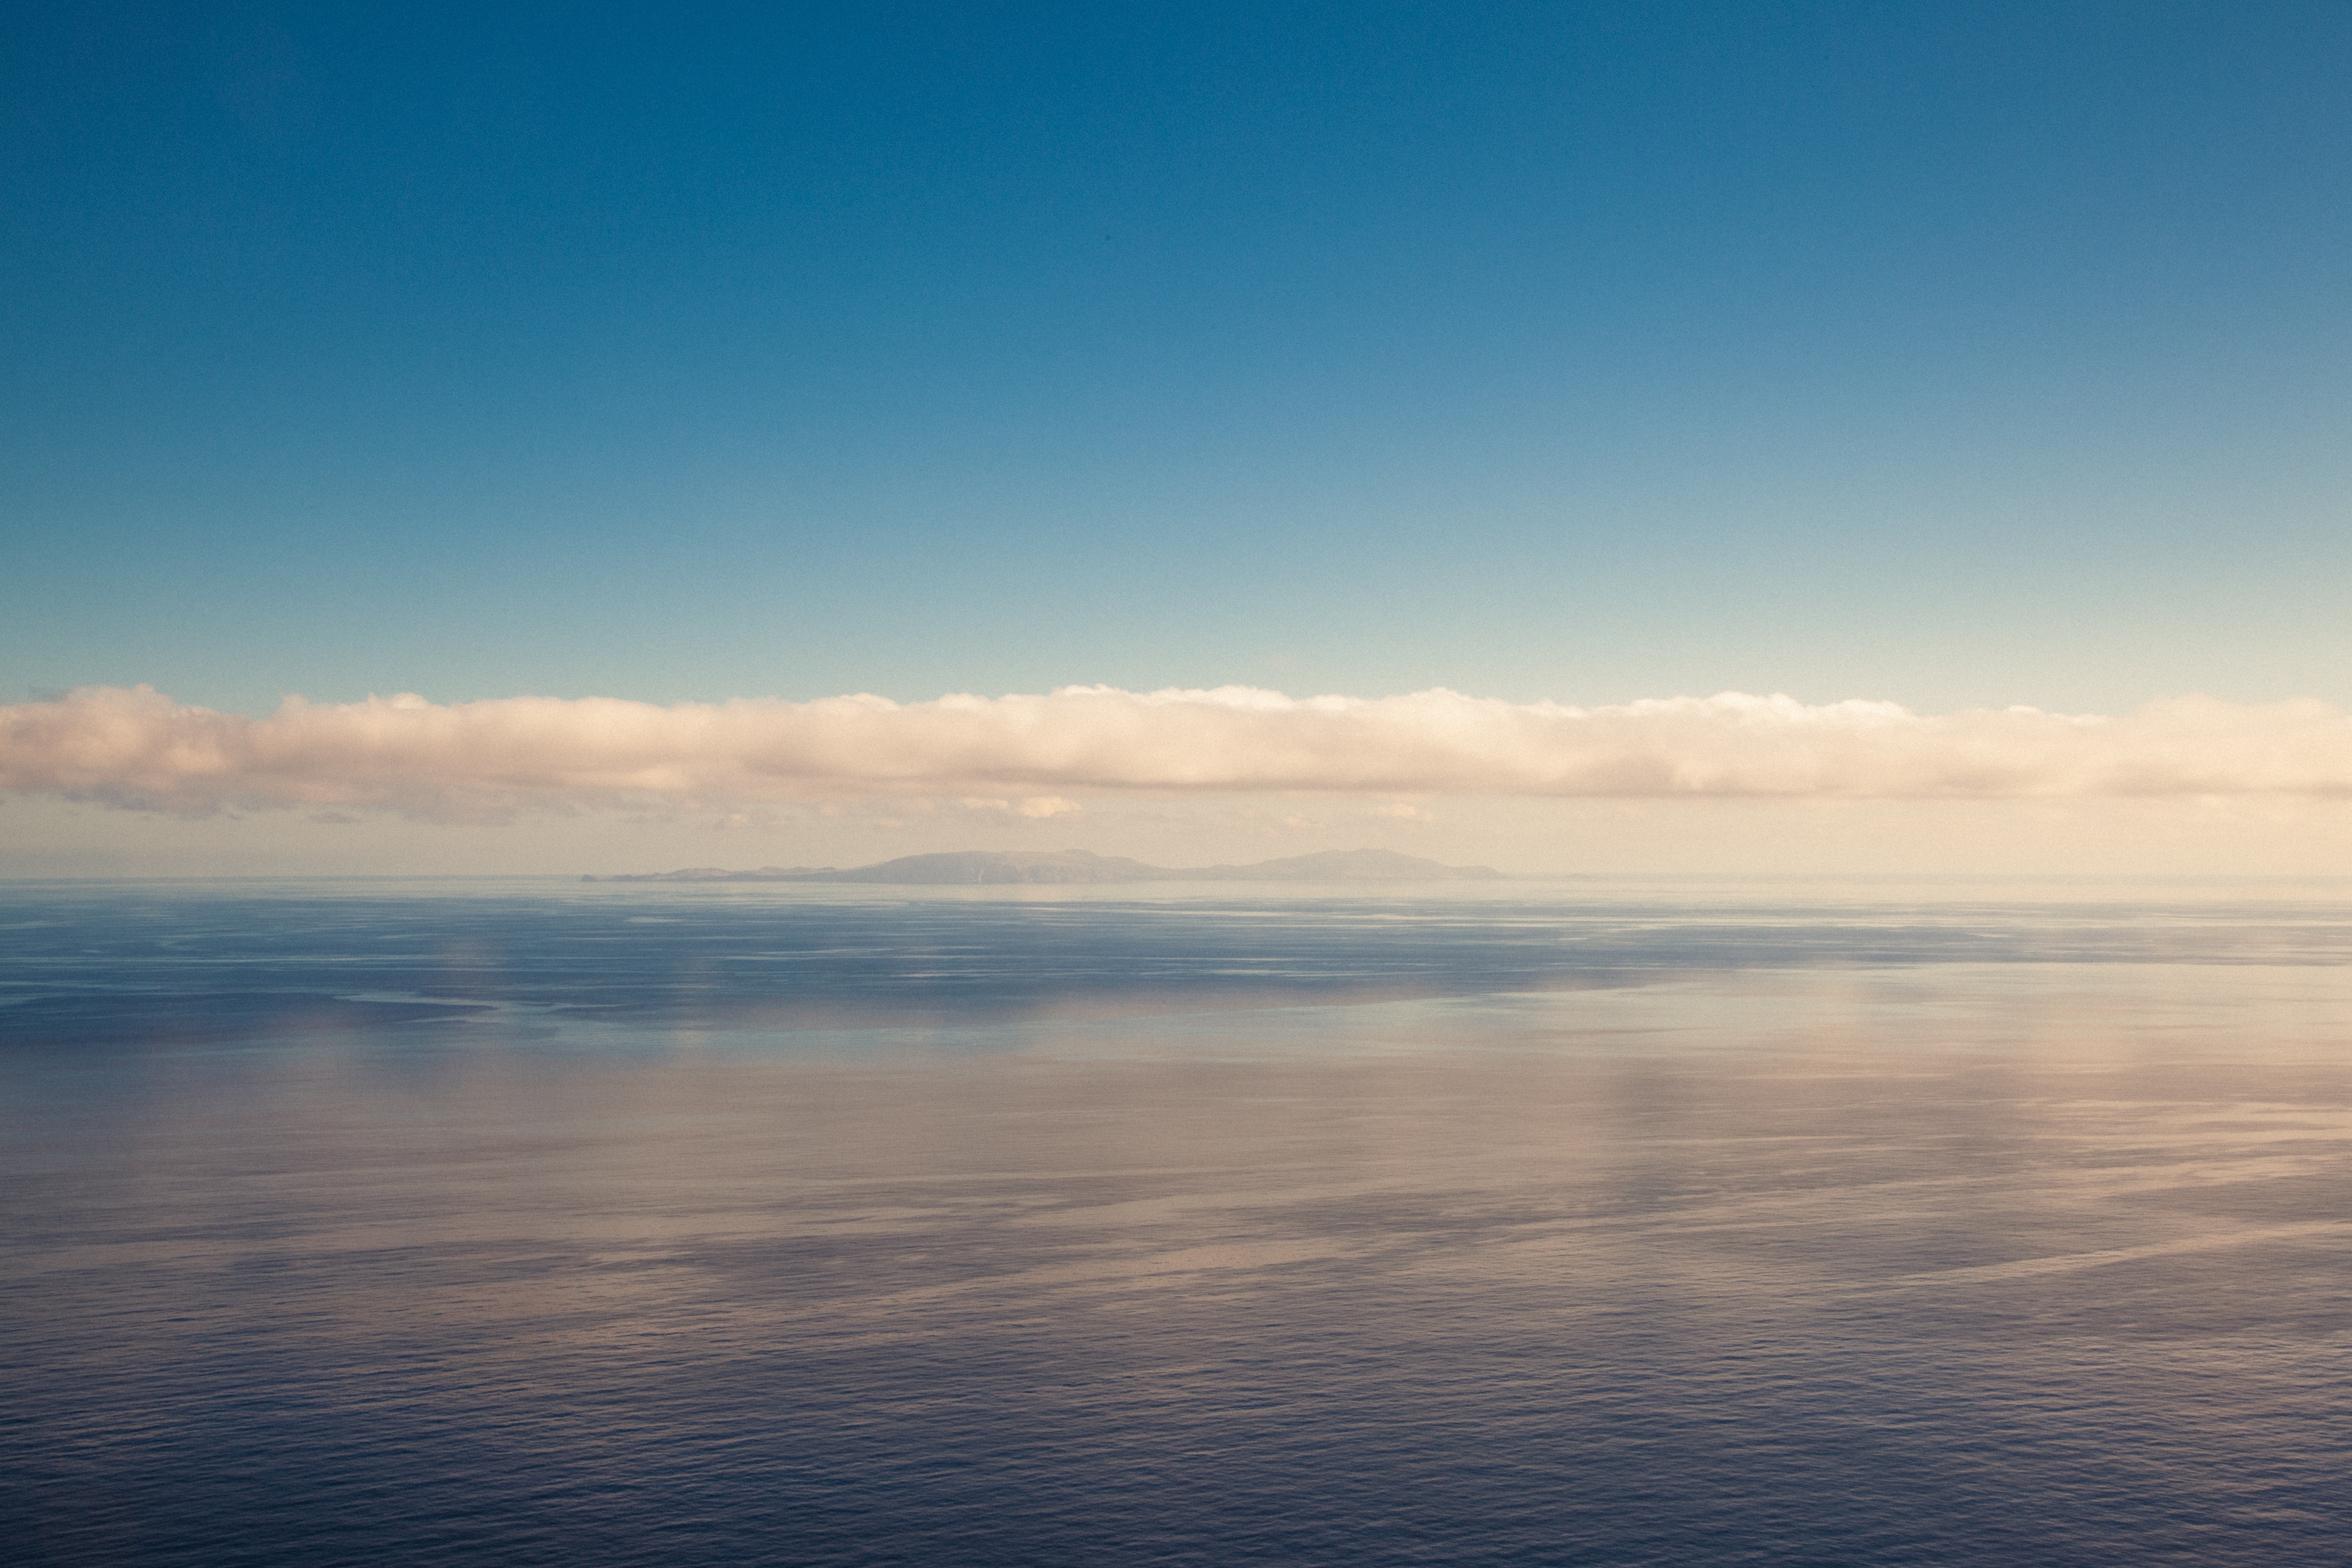
beach, sea, coast, water, nature, ocean, horizon, cloud, sky, sun, sunrise, sunset, sunlight, morning, wave, dawn, atmosphere, summer, vacation, dusk, idyllic, evening, reflection, tranquil, peaceful, peace, holiday, calm, blue, turquoise, marine, meteorological phenomenon, atmospheric phenomenon, atmosphere of earth